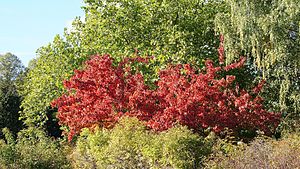
Sundby Kirkegård
Den gamle afdeling vest for Kastrupvej (Foto: Jens Cederskjold)
Sundby Kirkegård er Amagers lokalkirkegård tæt den tilstødende Sundby Have.